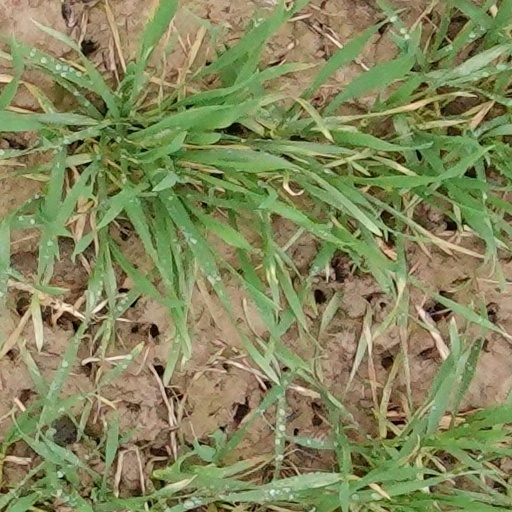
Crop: wheat